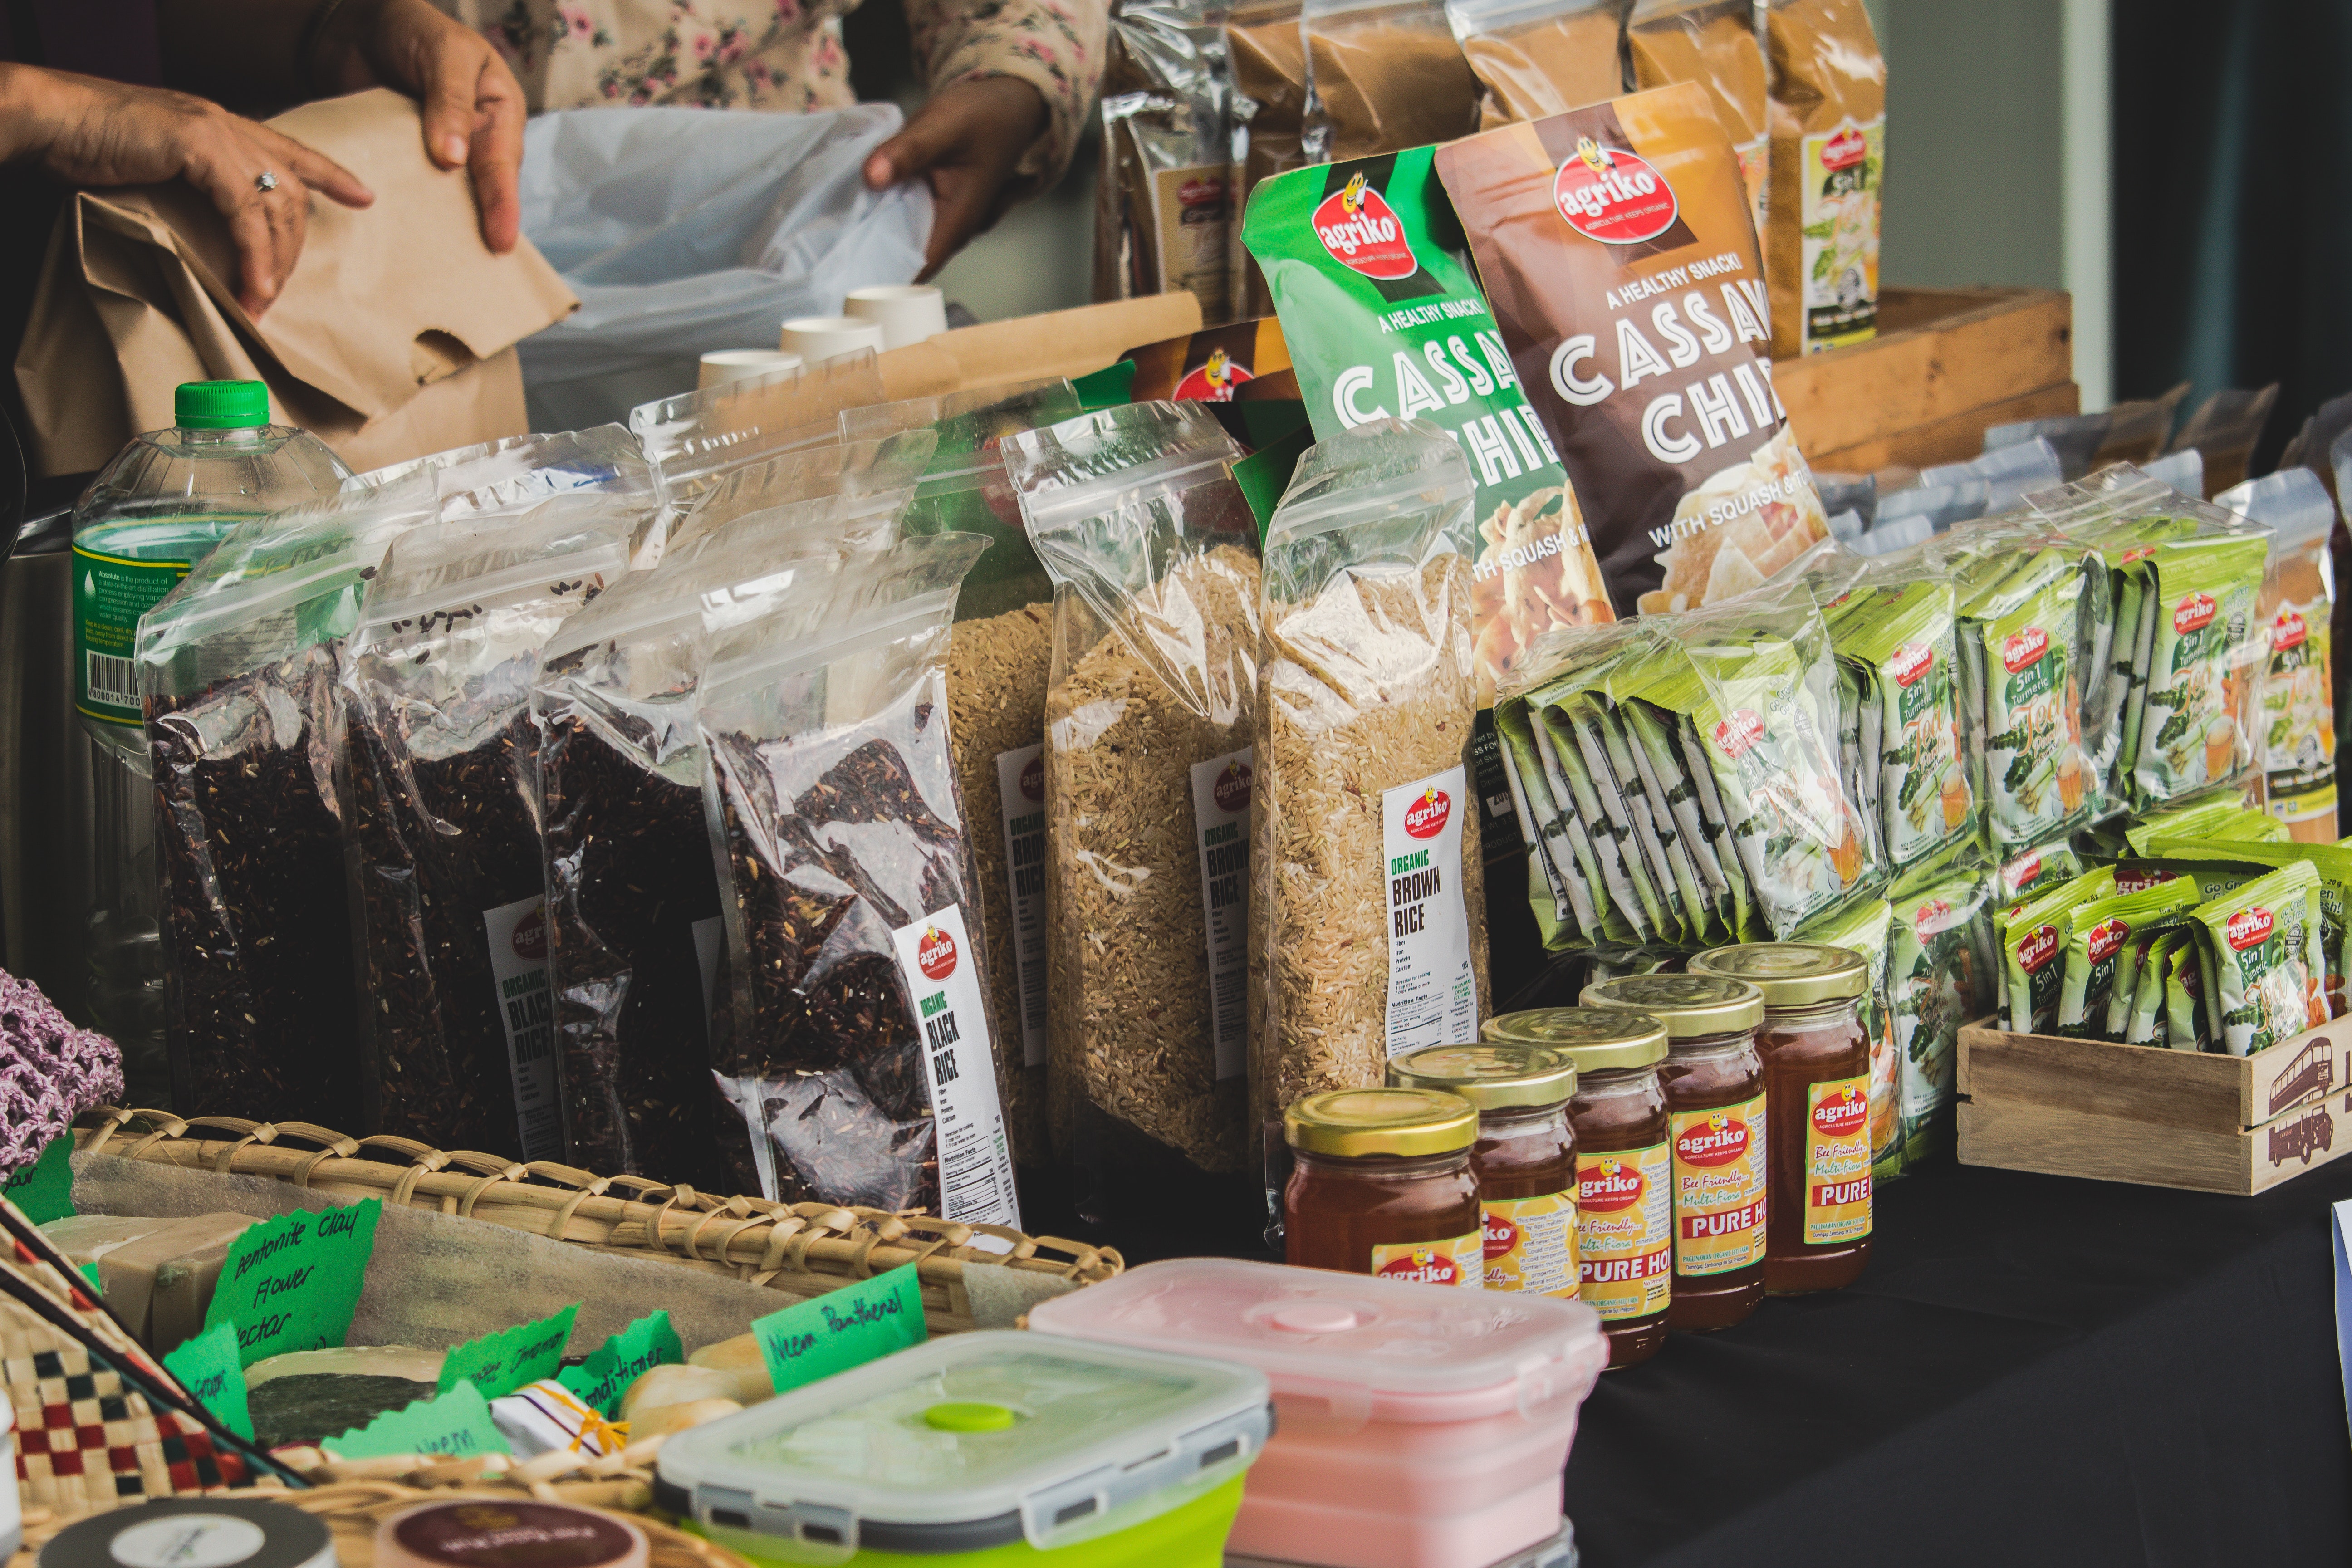
grocery store, convenience food